Tenby

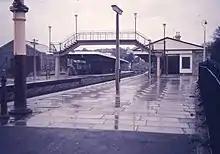
Tenby railway station (1967)

There are two tiers of local government covering Tenby, at community (town) and county level: Tenby Town Council and Pembrokeshire County Council.